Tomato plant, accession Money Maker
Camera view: horizontal (90 deg, fisheye); turntable rotation: 330 degrees
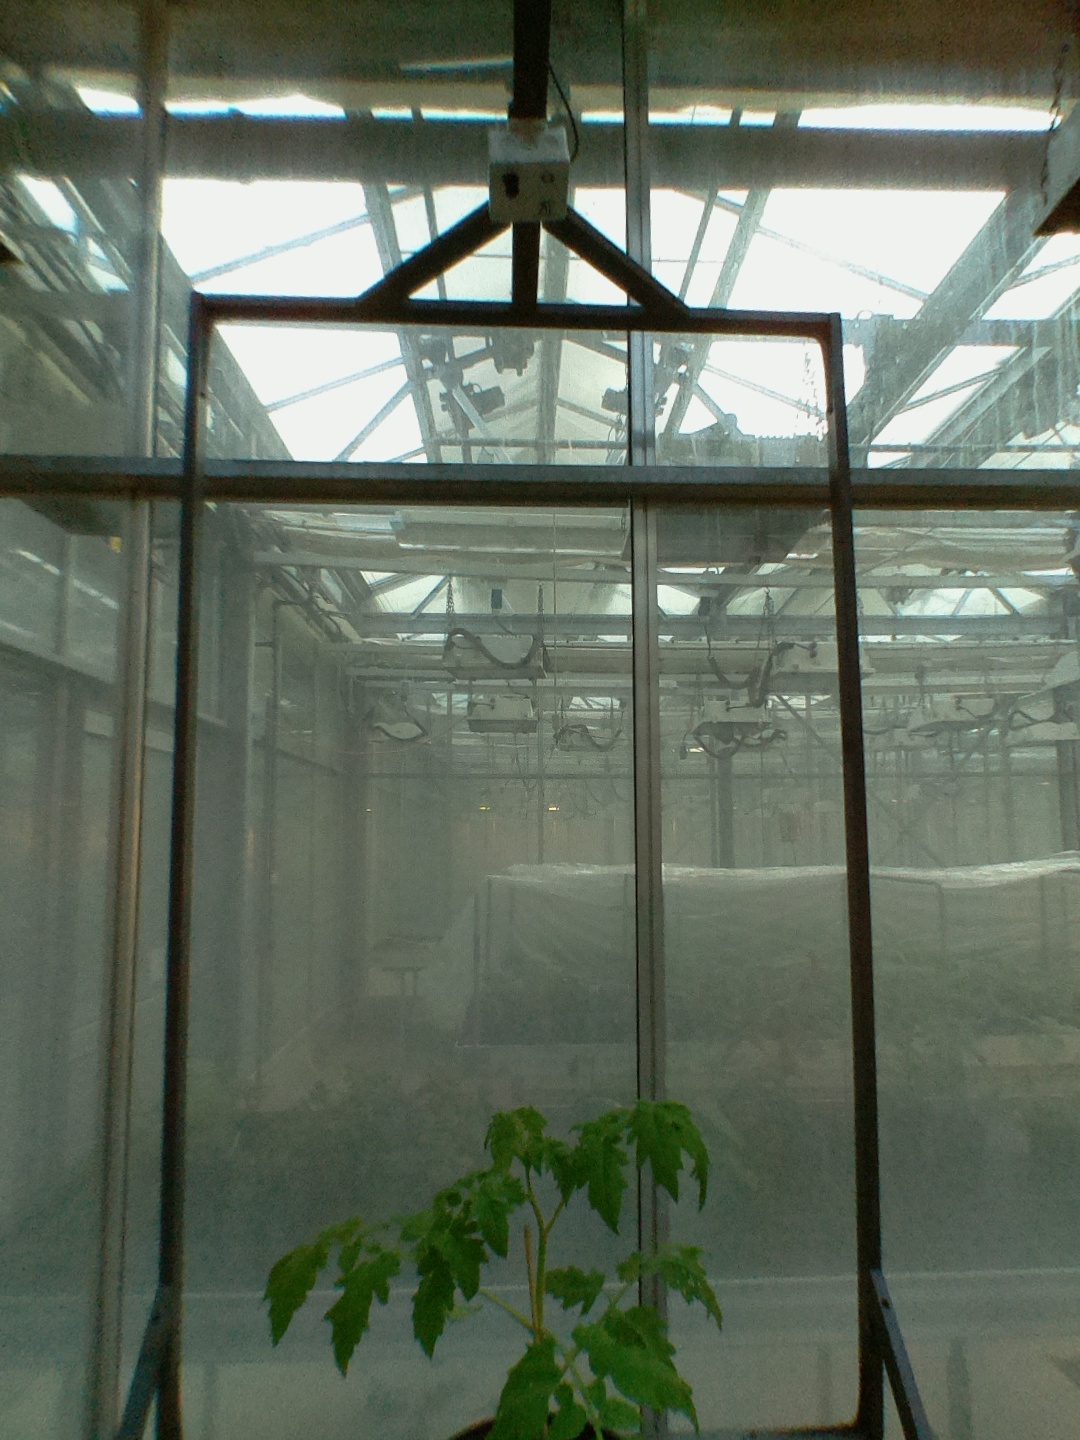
BBCH growth stage 13: 6 of true leaves visible